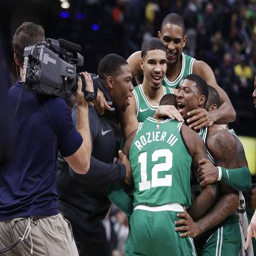
basketball player celebrates with teammates after they defeated sports team in a basketball game